List of DuPont historic sites along Delaware Route 141

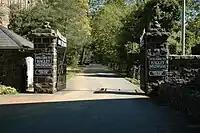
Entrance to Hagley Museum

Hagley Museum and Library is located on along the Brandywine Creek. It is “where the du Pont story begins.” Hagley is the site of the Eleutherian Mills gunpowder works founded by Eleuthère Irénée du Pont in 1802. It provides a glimpse at early American industry and includes restored mills, a workers' community, and the ancestral home and gardens of the du Pont family.